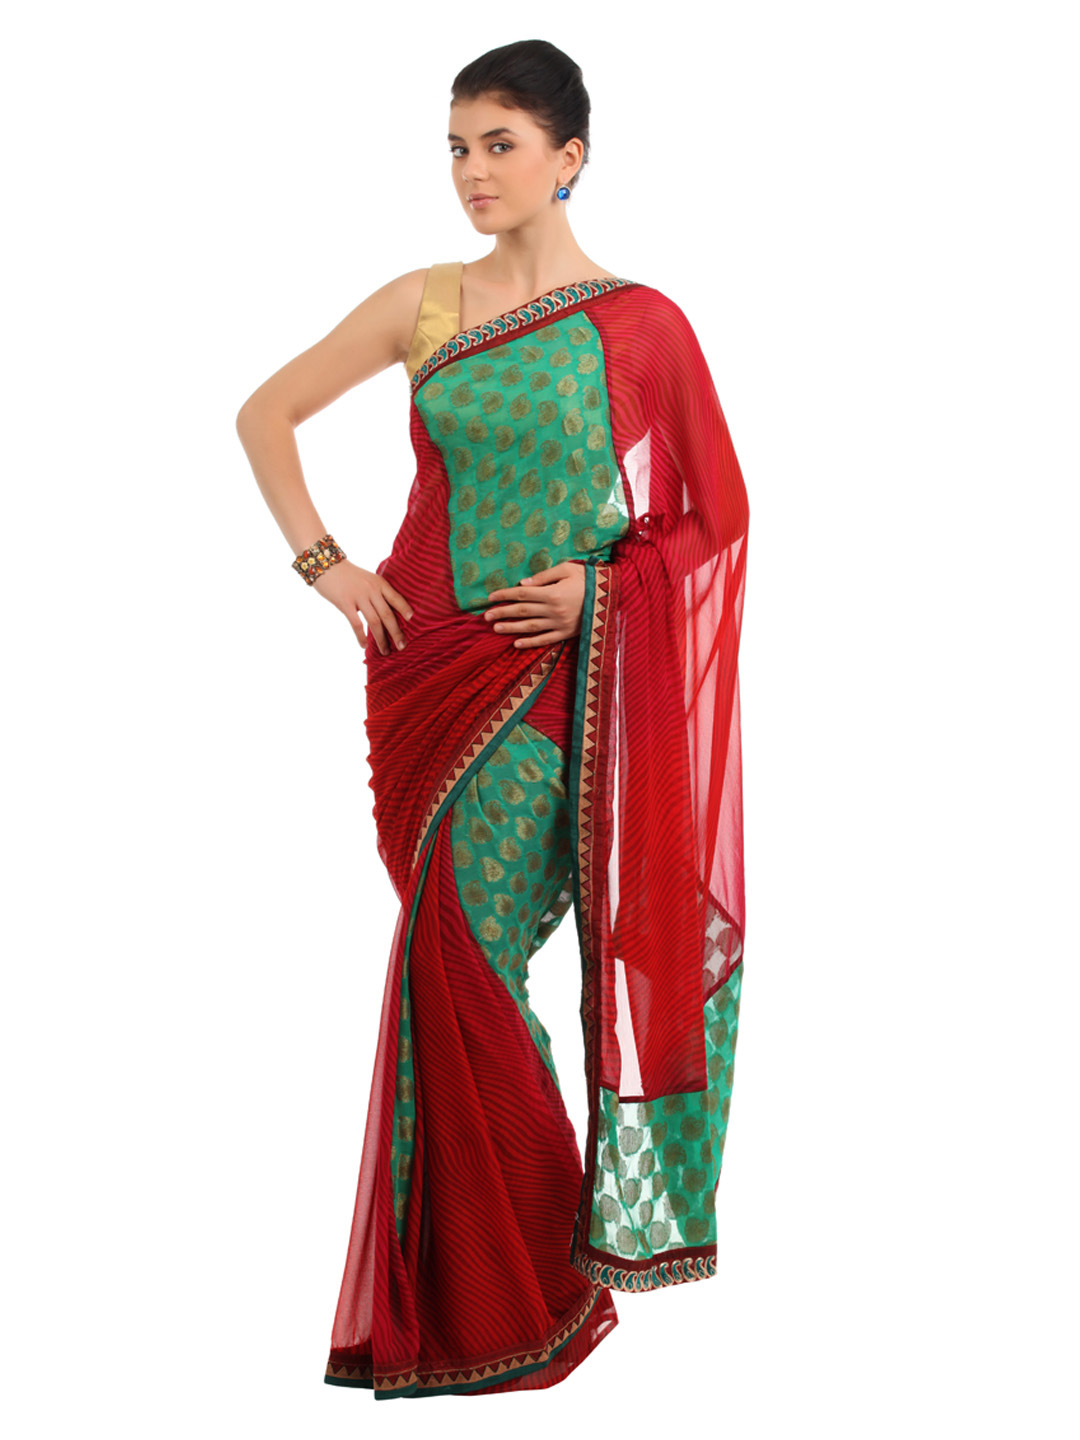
FNF Printed Green Sari
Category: Apparel / Saree / Sarees
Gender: Women
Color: Green
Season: Fall 2012
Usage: Ethnic